Death Bringer

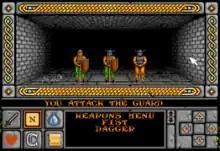
Combat is turn-based.

The game is set in the fictional world of Mezron, where a wizard by the name of Azazeal has been resurrected and is searching for the five gems of Zator. The player takes control of a warrior charged with recovering the jewels by battling many minions who guard them, such as Medusa and High Priestess Set. They then venture into the catacombs of Castle Secnar and battle the undead.